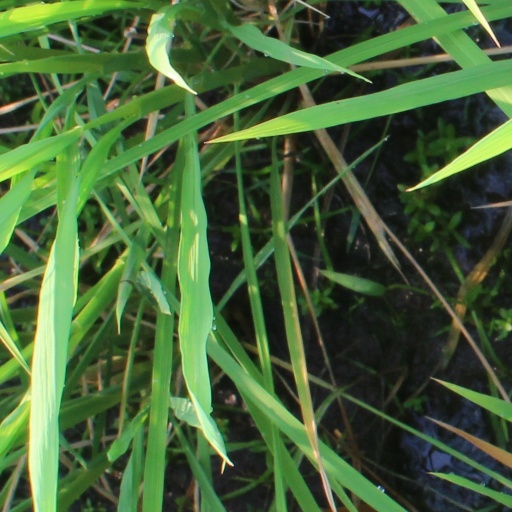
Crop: rice